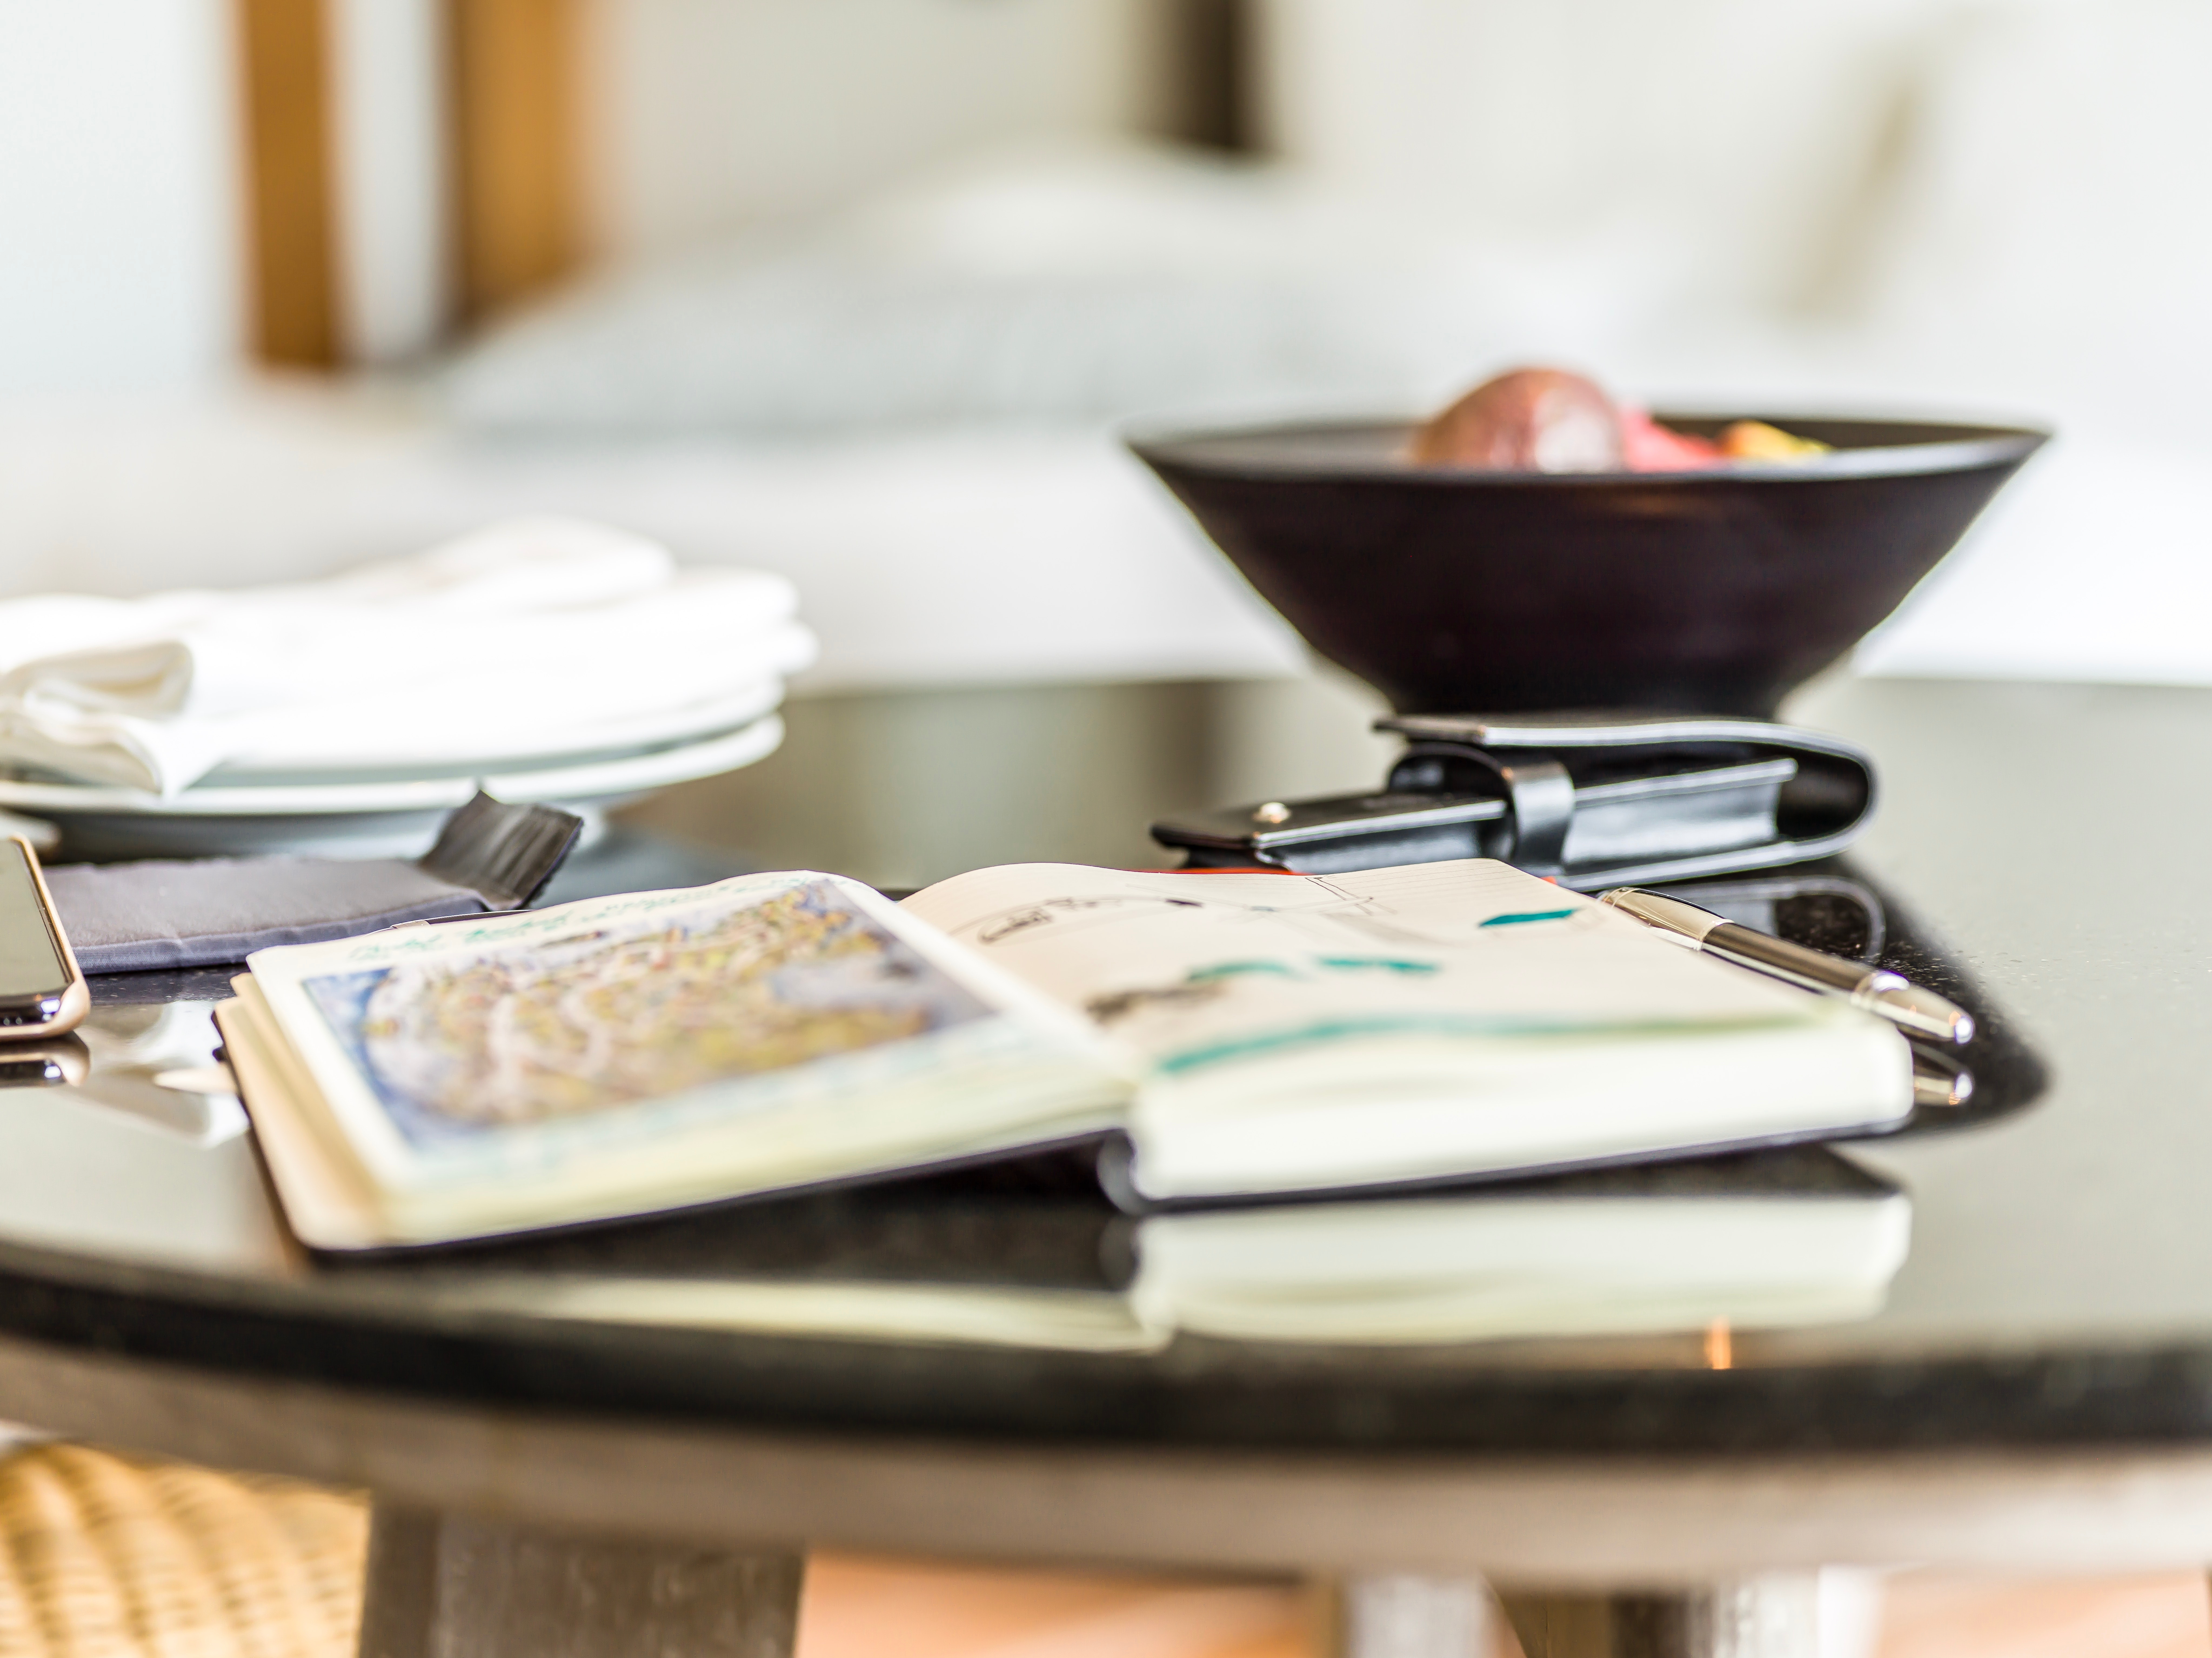
food, dishware, dish, cuisine, plate, tableware, brunch, tray, serveware, ingredient, platter, table, meal, breakfast, recipe, dessert, finger food, snack